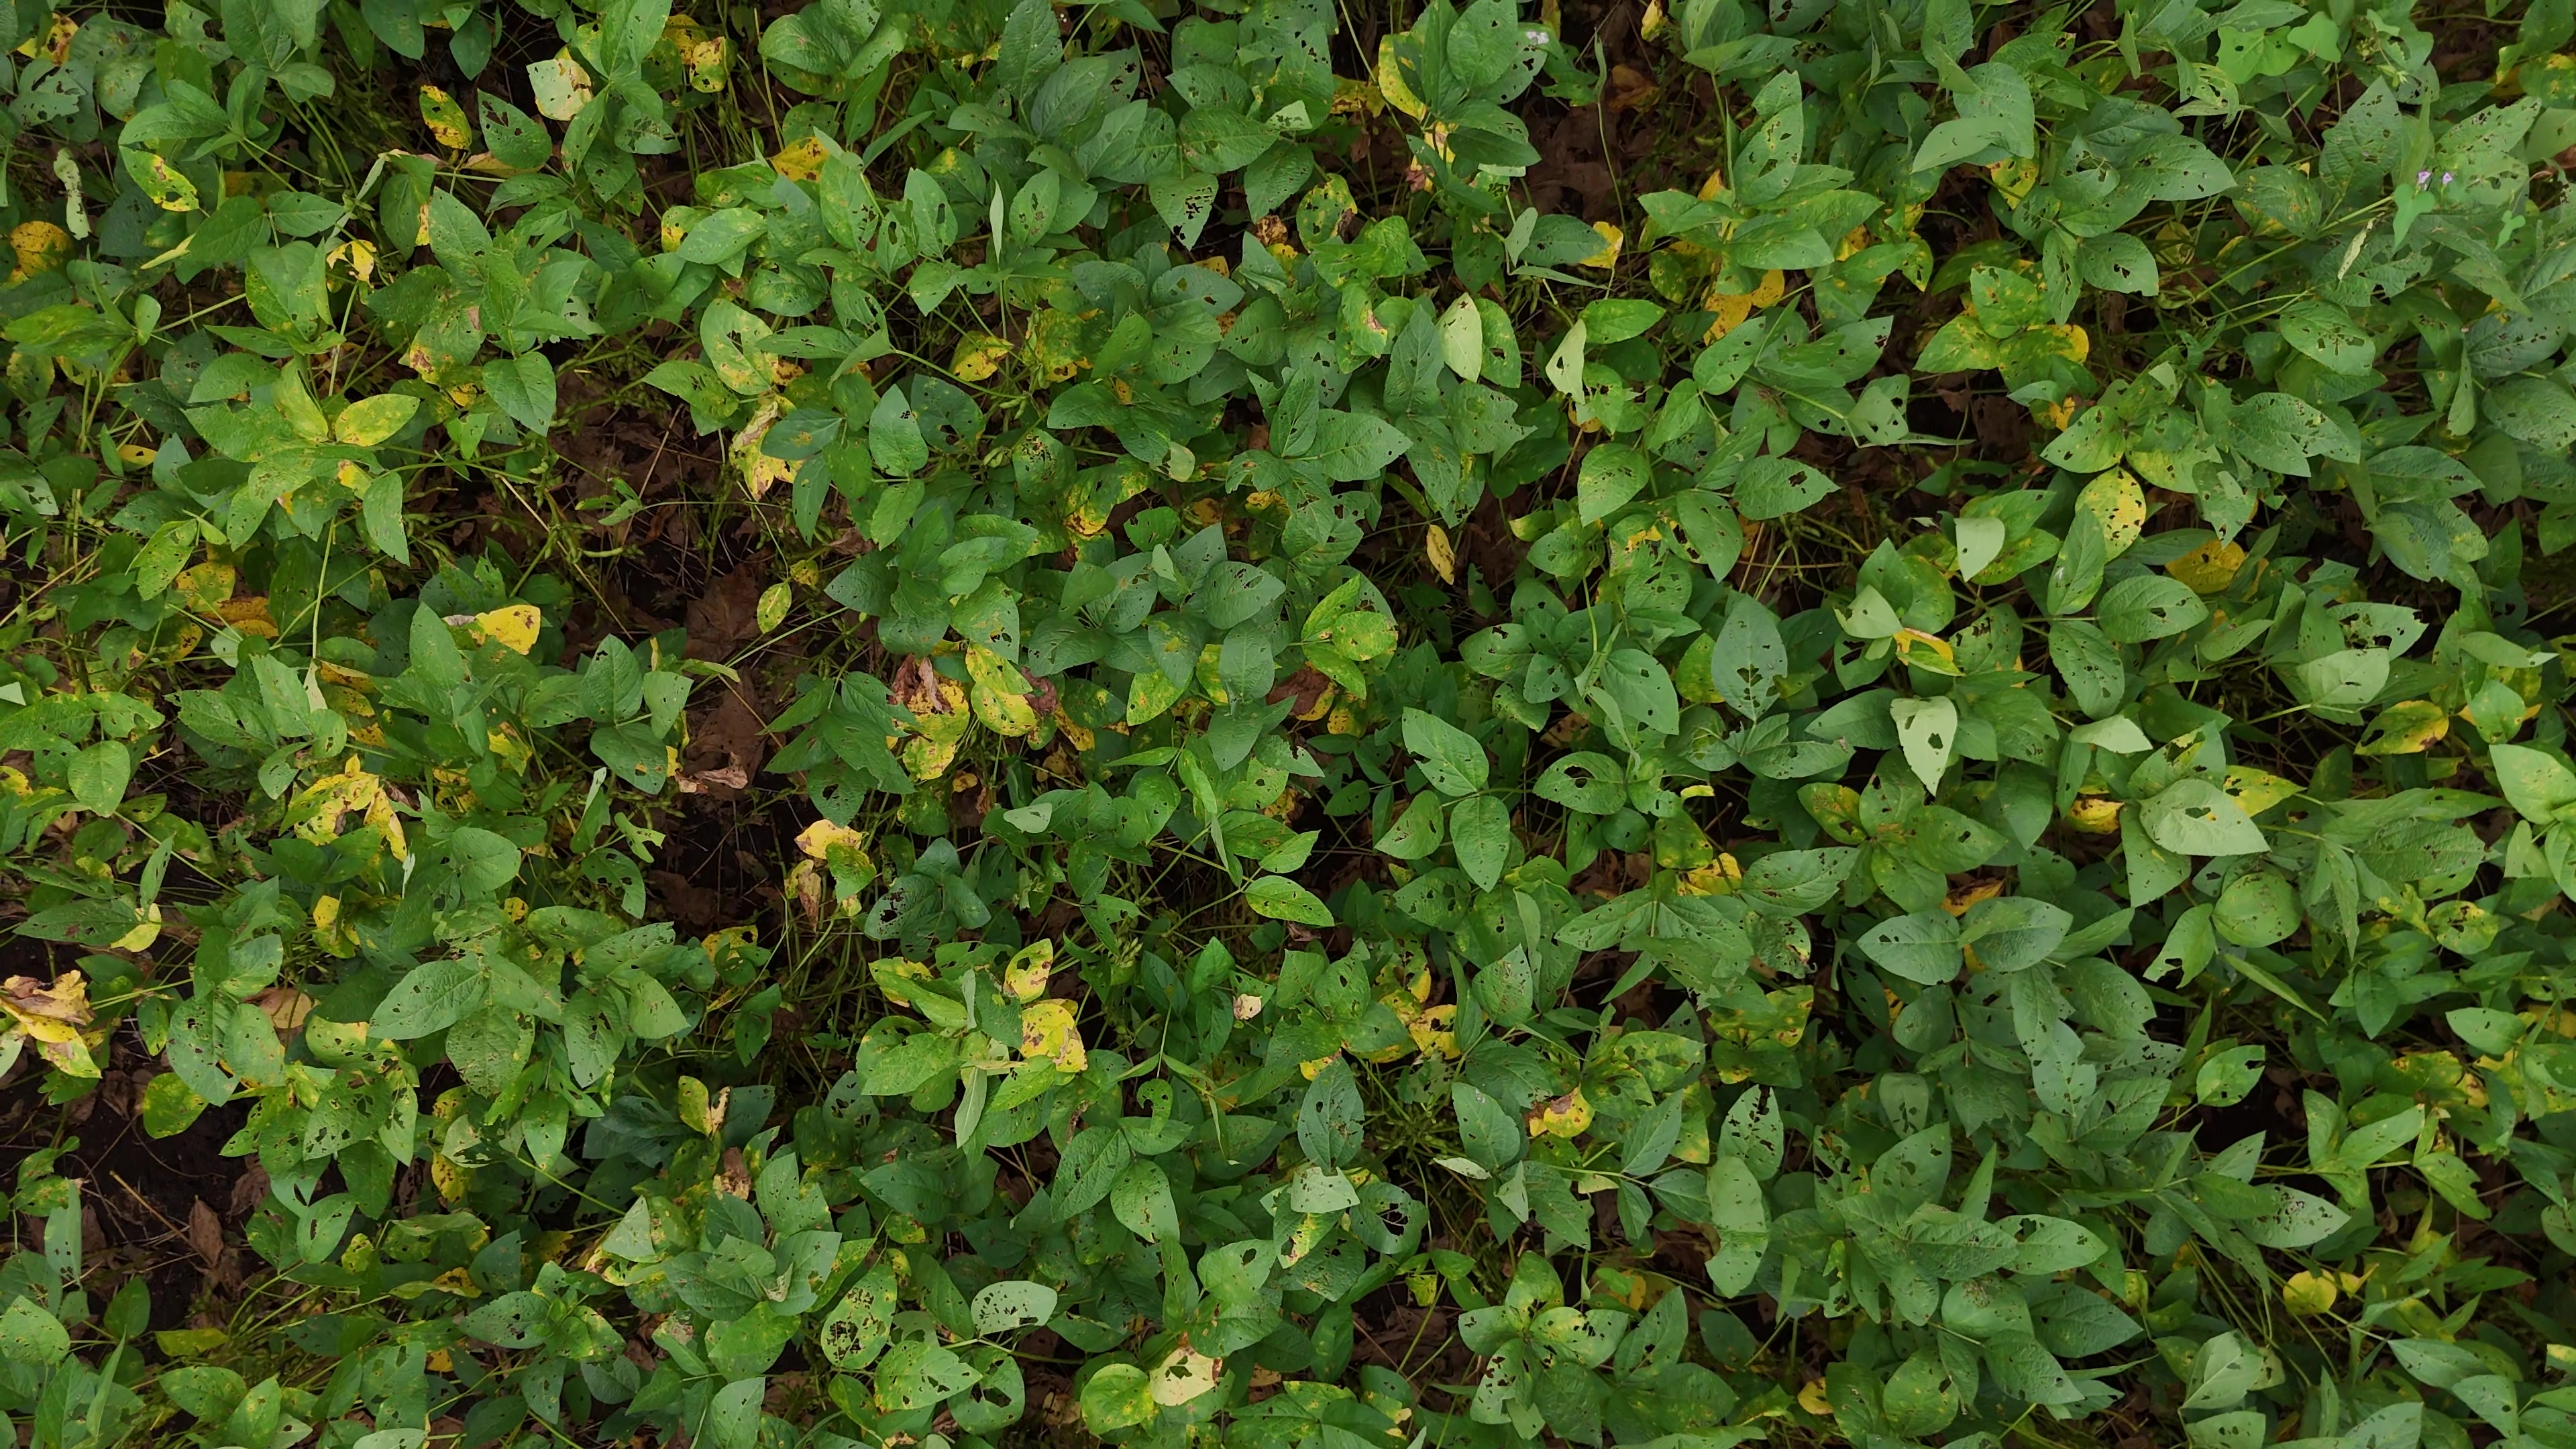
Label: Rust